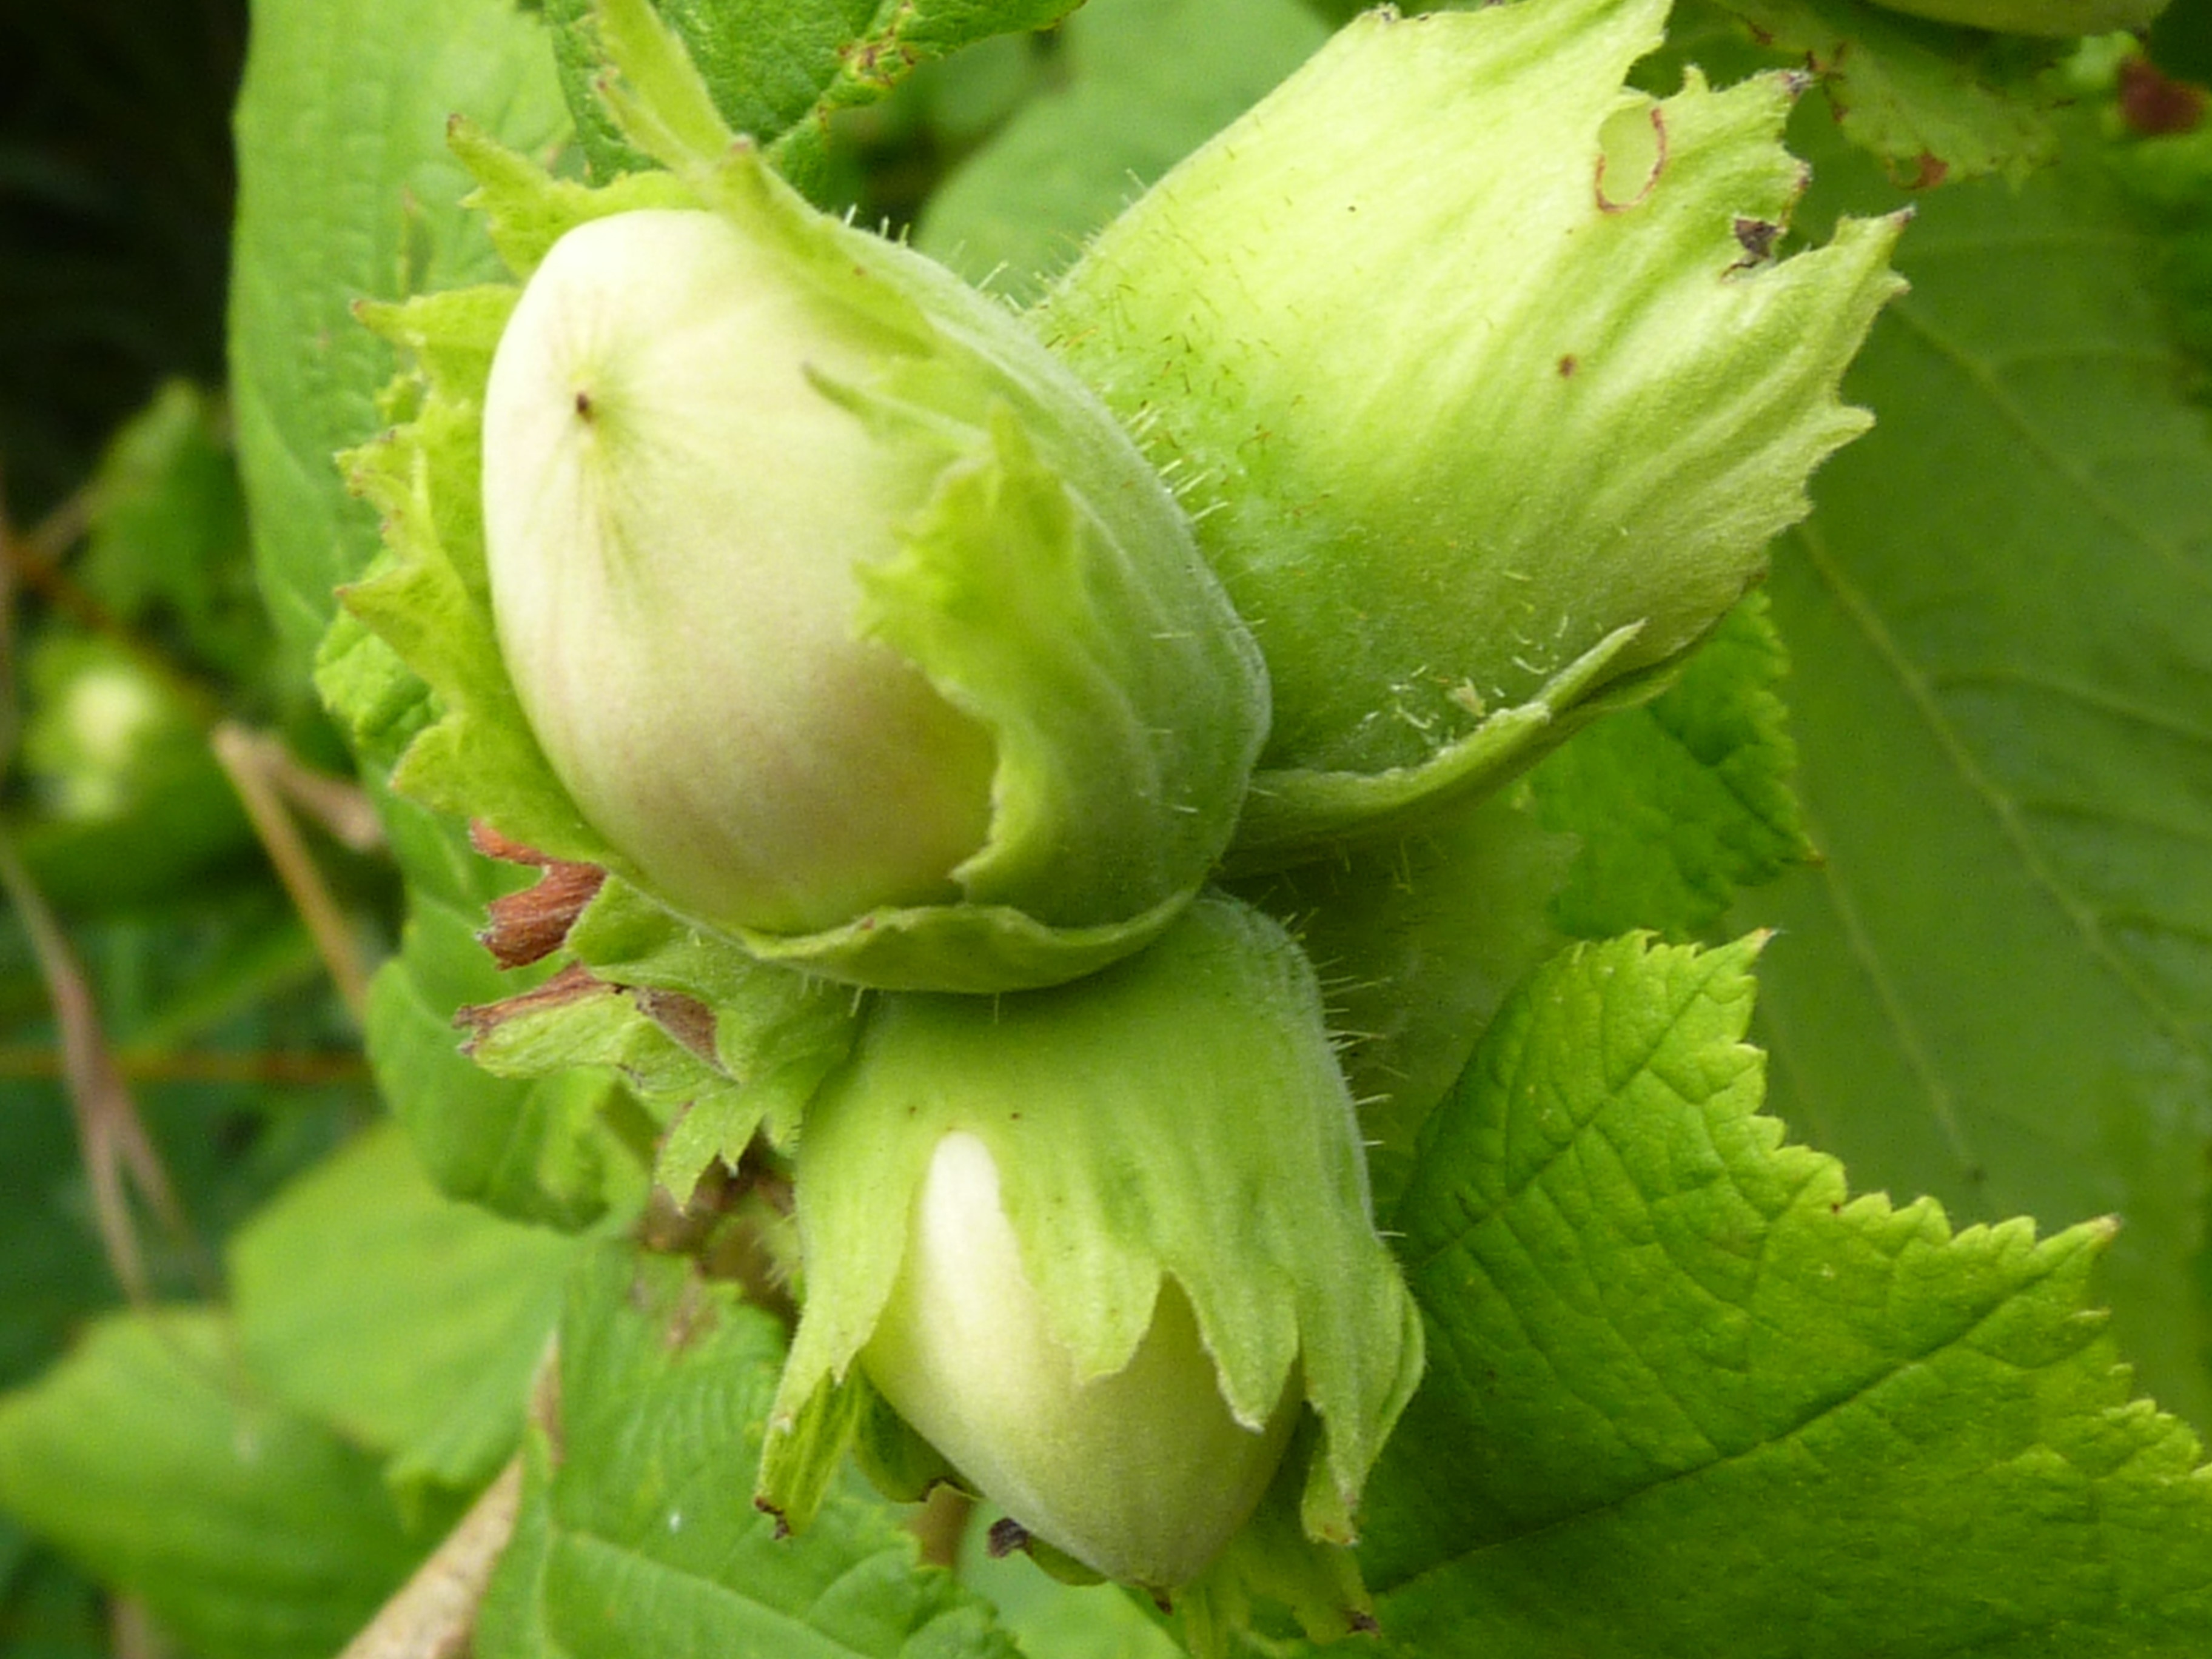
plant, flower, food, green, produce, vegetable, botany, nut, garden, gourd, hazelnut, hazel, hazelnuts, common hazel, flowering plant, corylus avellana, land plant